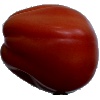
Label: Tomato Heart 1